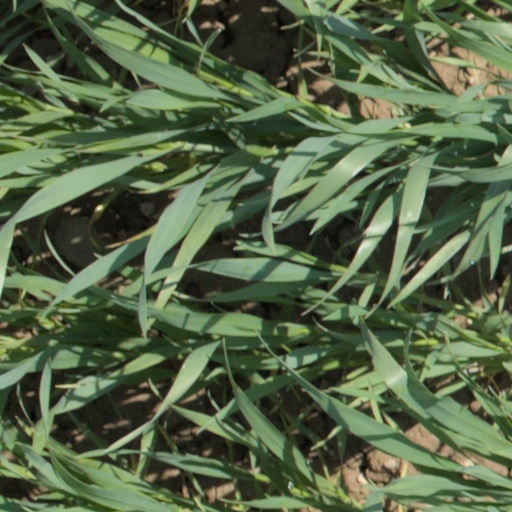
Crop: wheat